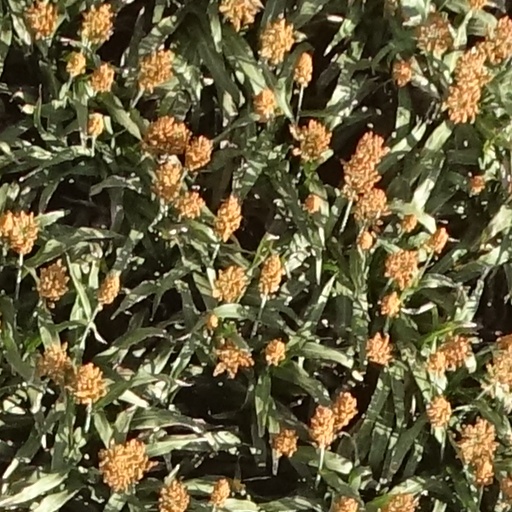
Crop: sorghum